Rock Davis

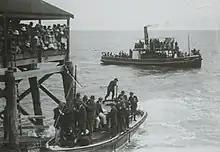
"Florrie"

Some of the steamships built at the yard were 'auxiliary steamships', with two tall masts described as 'fore and aft schooner rigged'. Whether or not they normally carried sails in service is uncertain. The tall masts also allowed suspended planks, gaffs, winches, derricks, etc. to be erected for unloading at small ports. Such vessels included, "Dairymaid" (1876), "Mikado" (1889), and "Friendship" (1897).